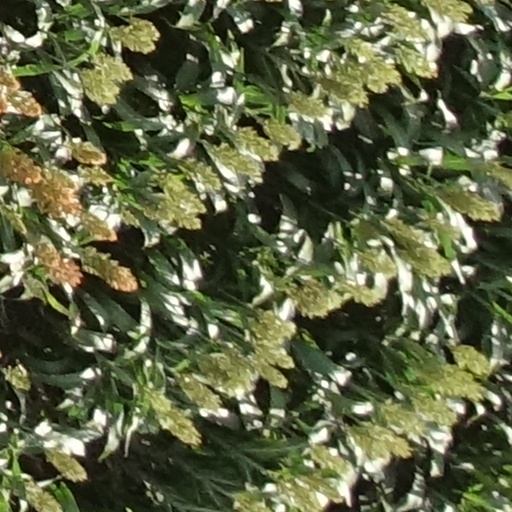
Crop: sorghum